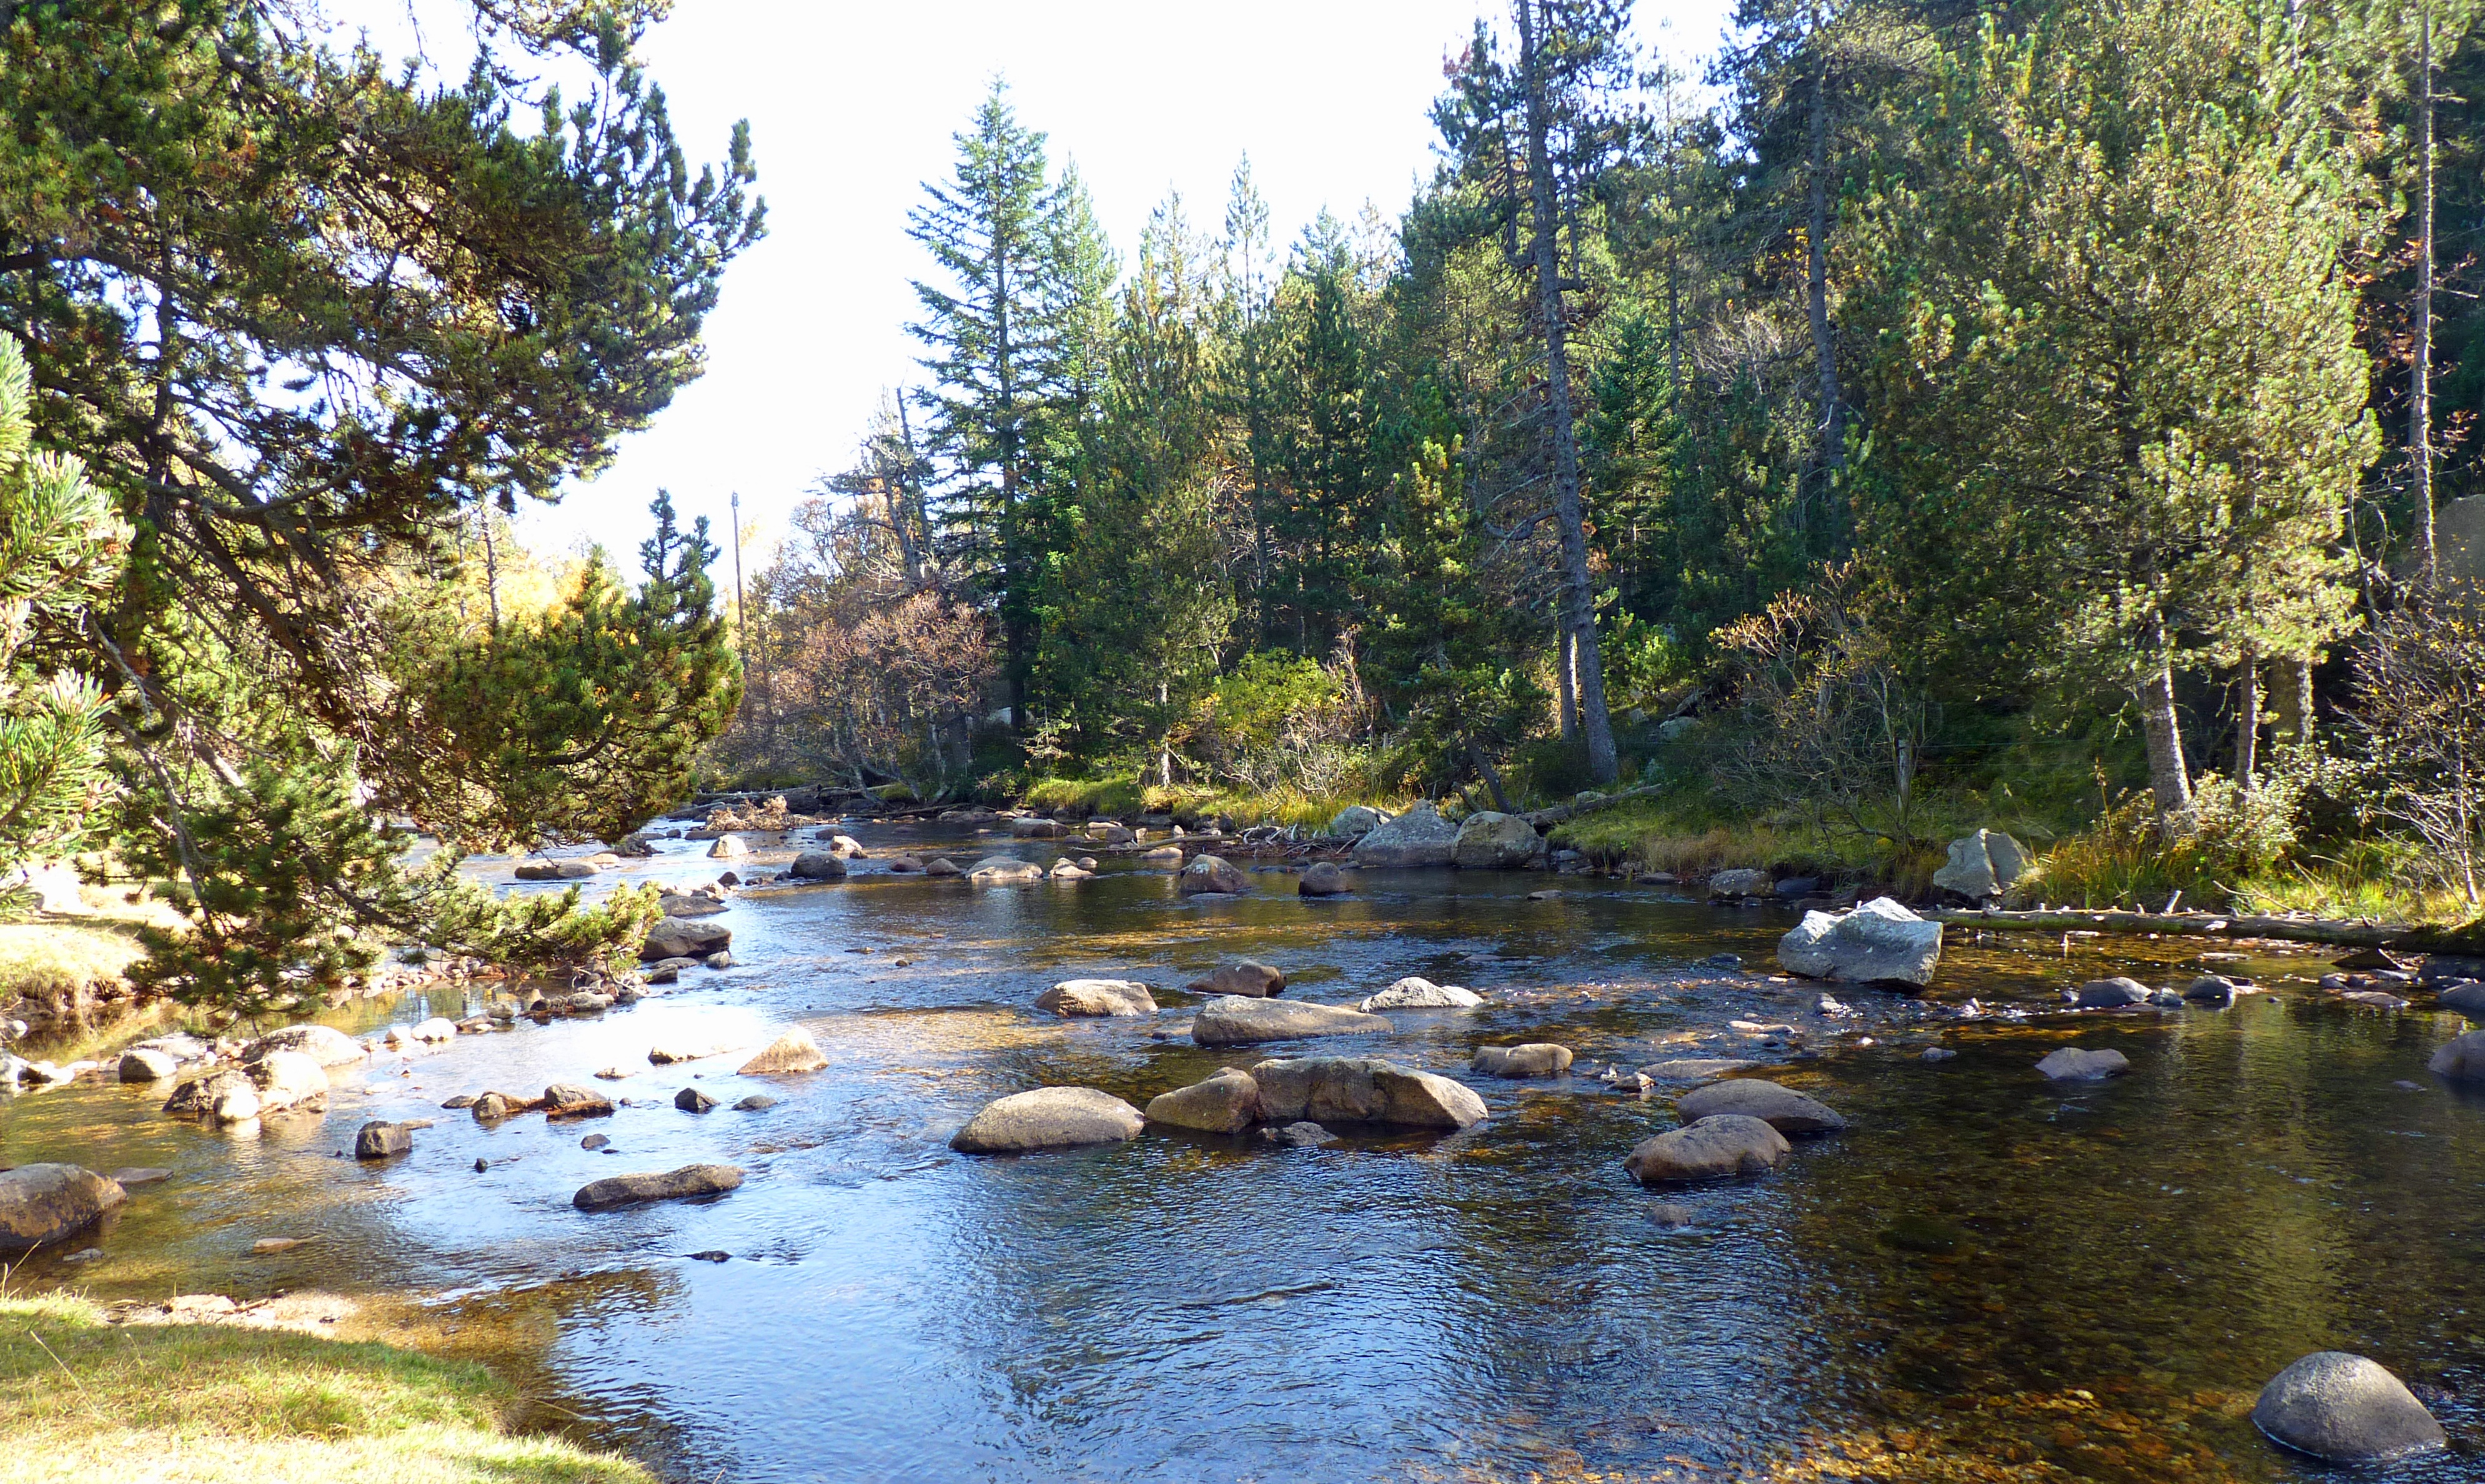
water, nature, wilderness, mountain, lake, river, pond, france, stream, rapid, body of water, ecosystem, watercourse, water courses, nature reserve, water's edge